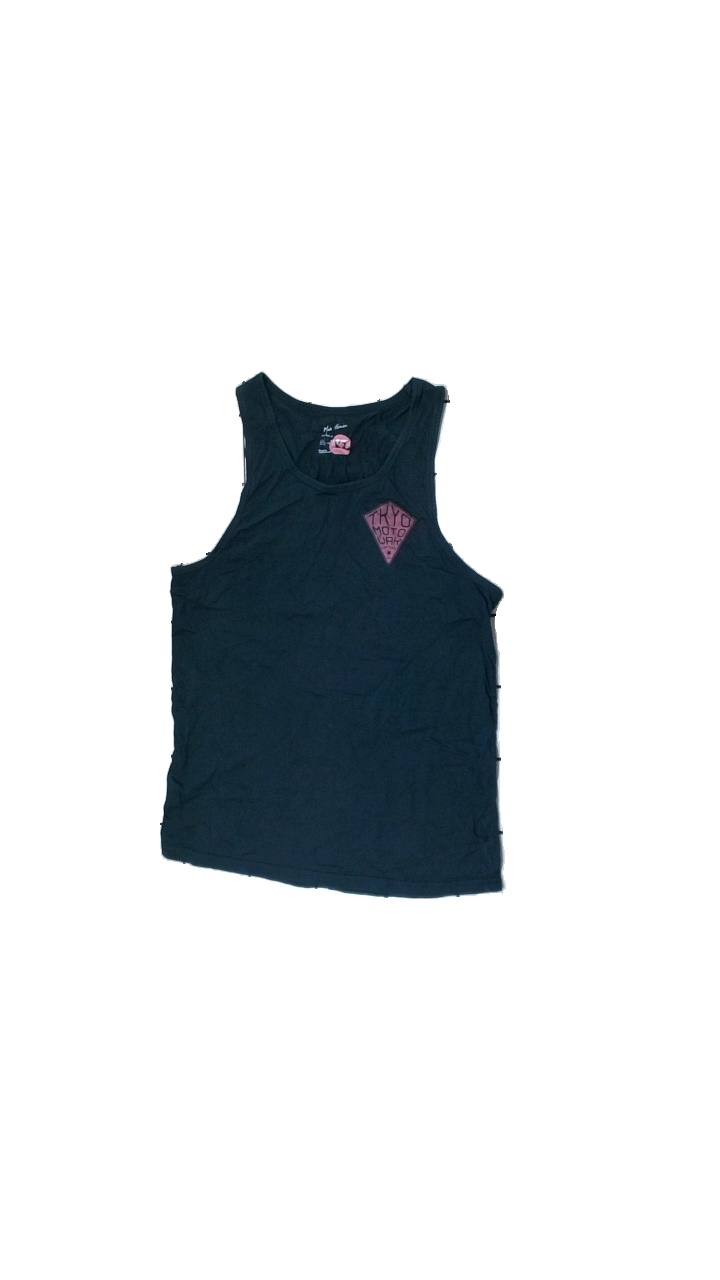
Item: Top (Men)
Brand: Cotton On
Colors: Black, Red
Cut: None
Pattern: Logo print
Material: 100% Cott
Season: All
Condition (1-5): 3
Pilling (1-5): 5
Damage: Washed out
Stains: Minor
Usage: Export
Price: <50